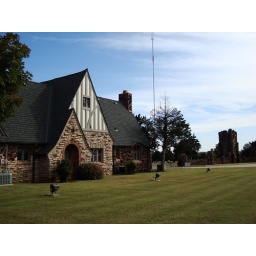
Constructed in 1928, this former cemetery office building will soon become a second chapel and reception center.